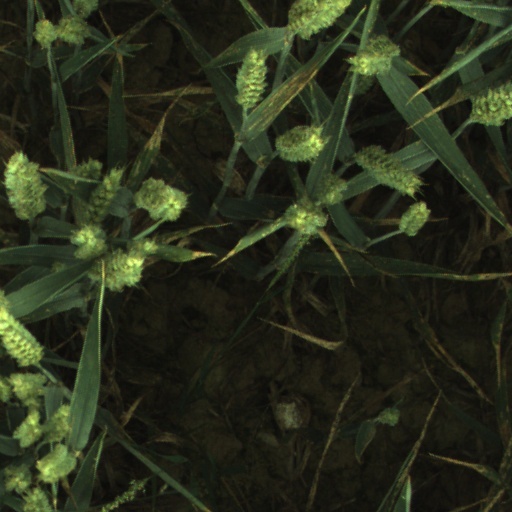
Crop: wheat